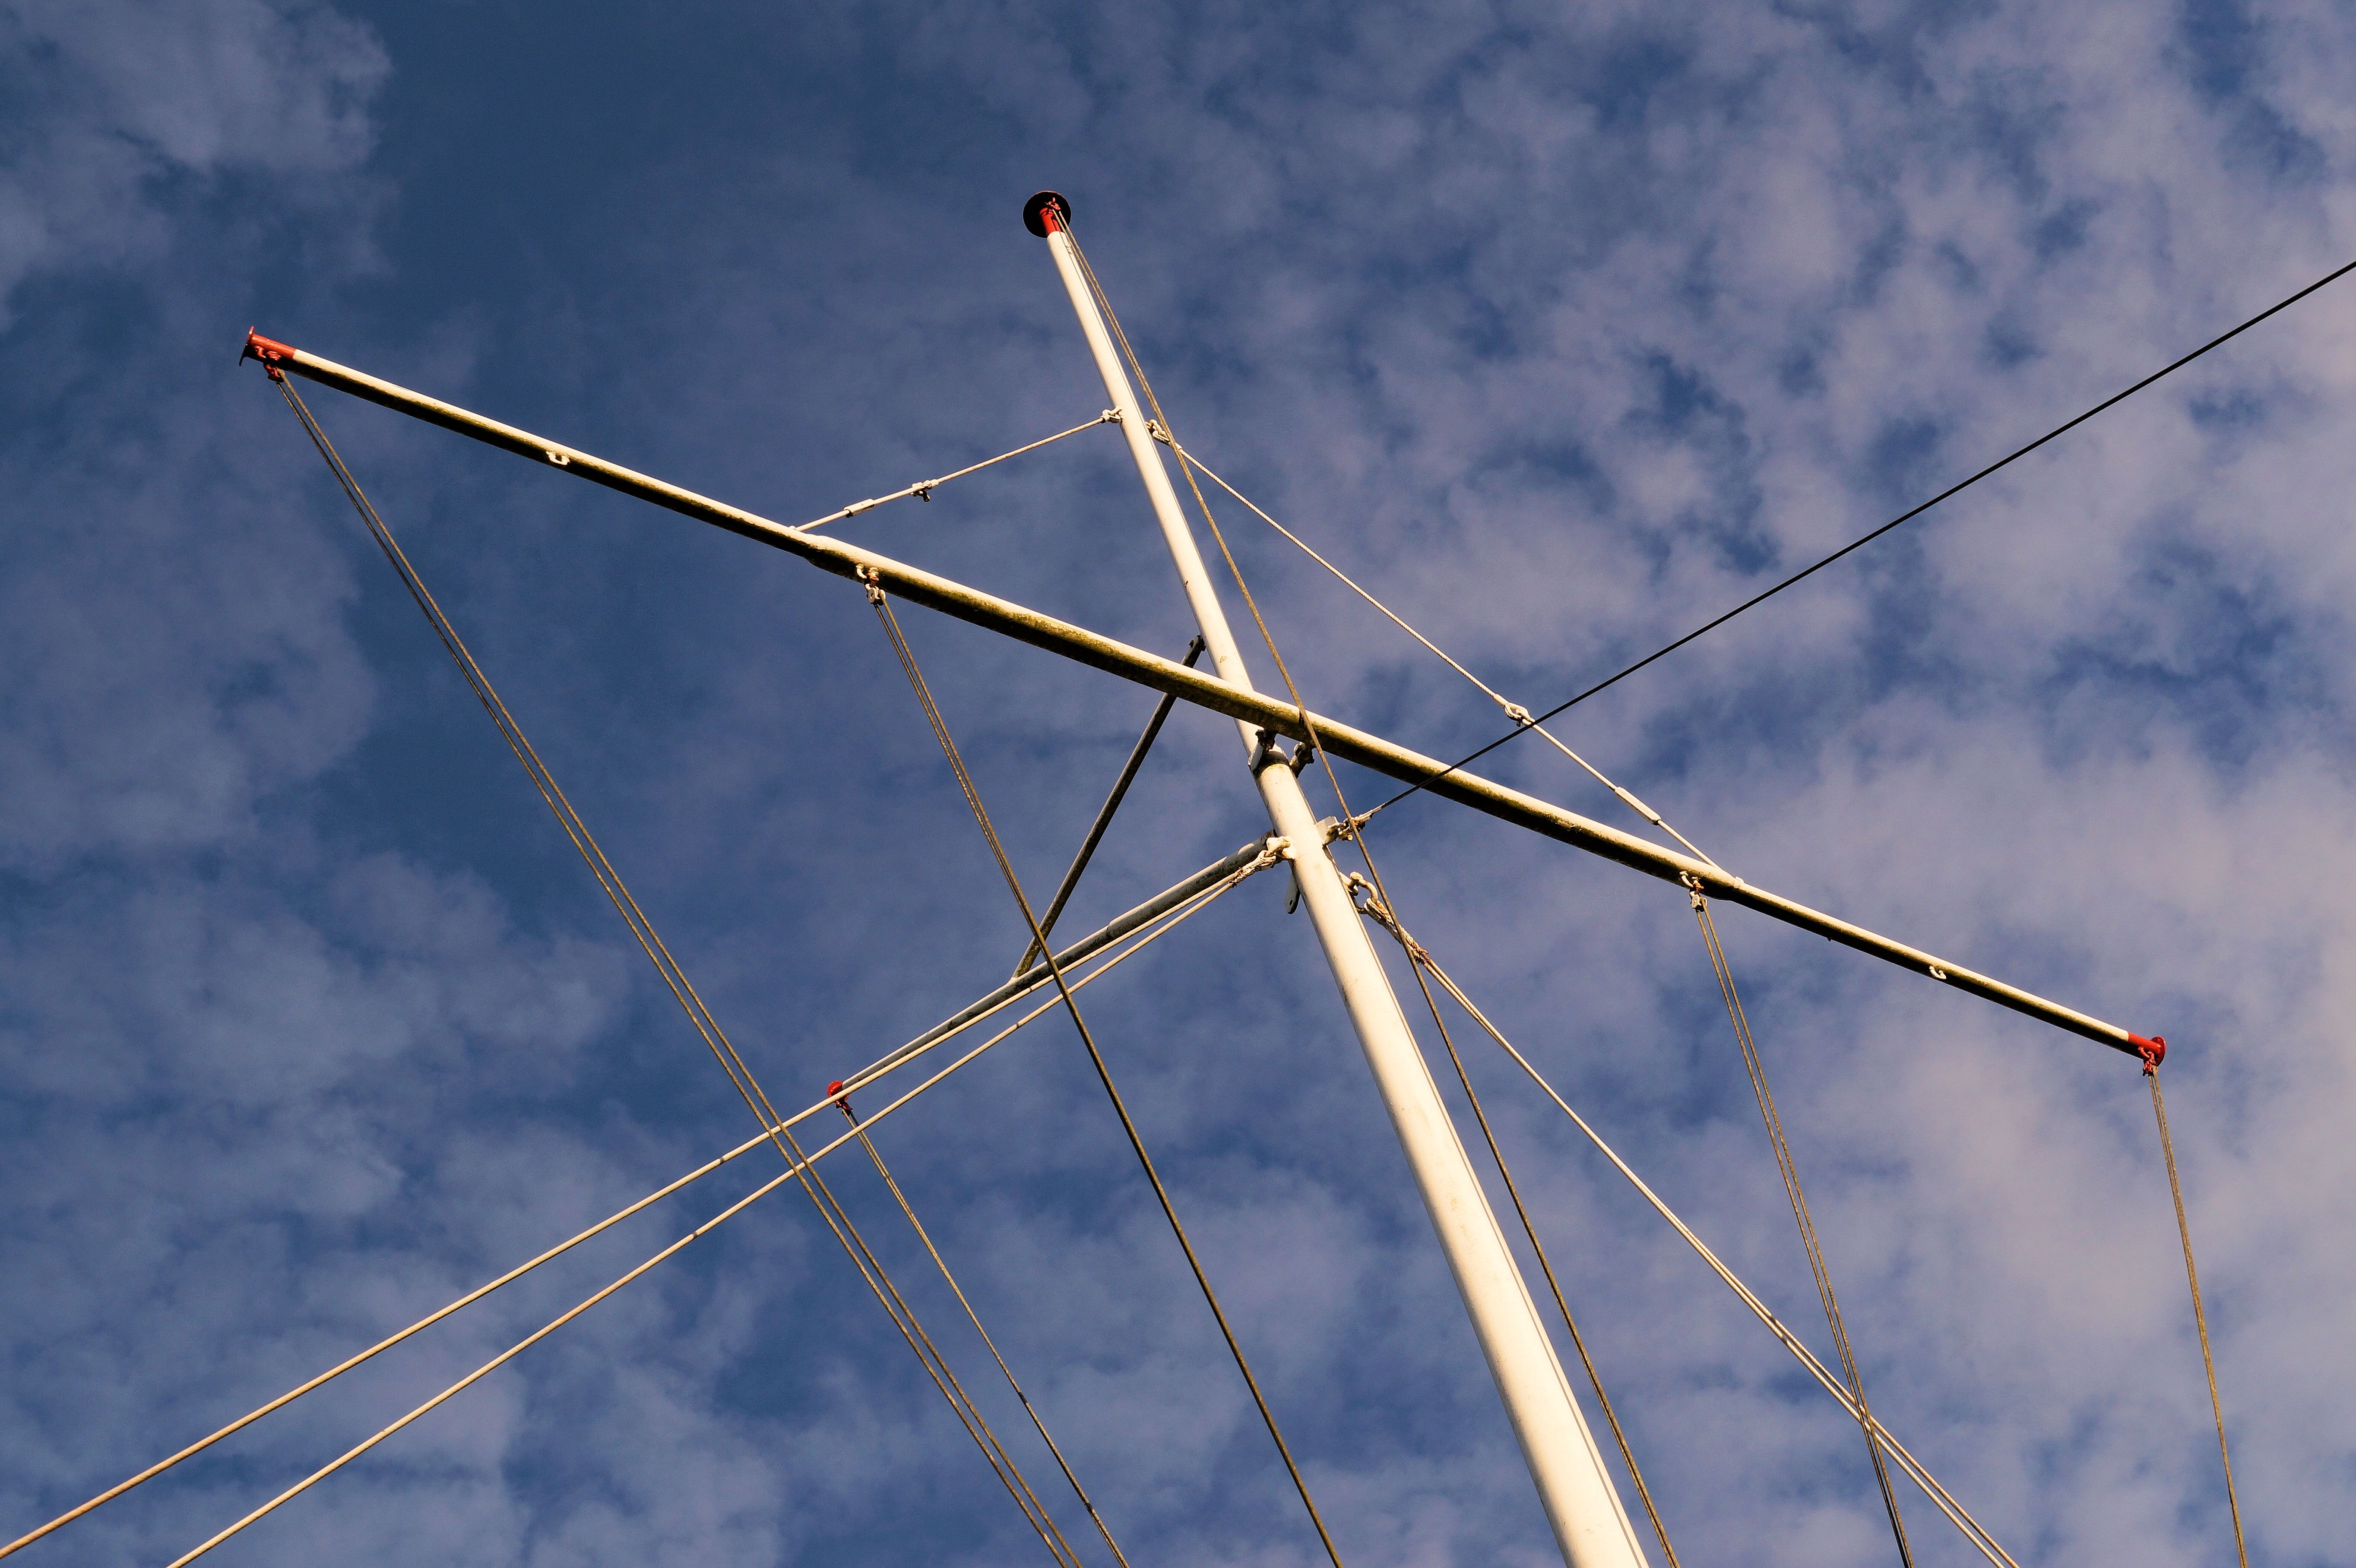
cloud, sky, sunlight, wind, line, high, vehicle, mast, blue, electricity, flagpole, ropes, shape, from the bottom, enormous, transmission tower, atmosphere of earth, outdoor structure, electrical supply, electronics accessory, overhead power line